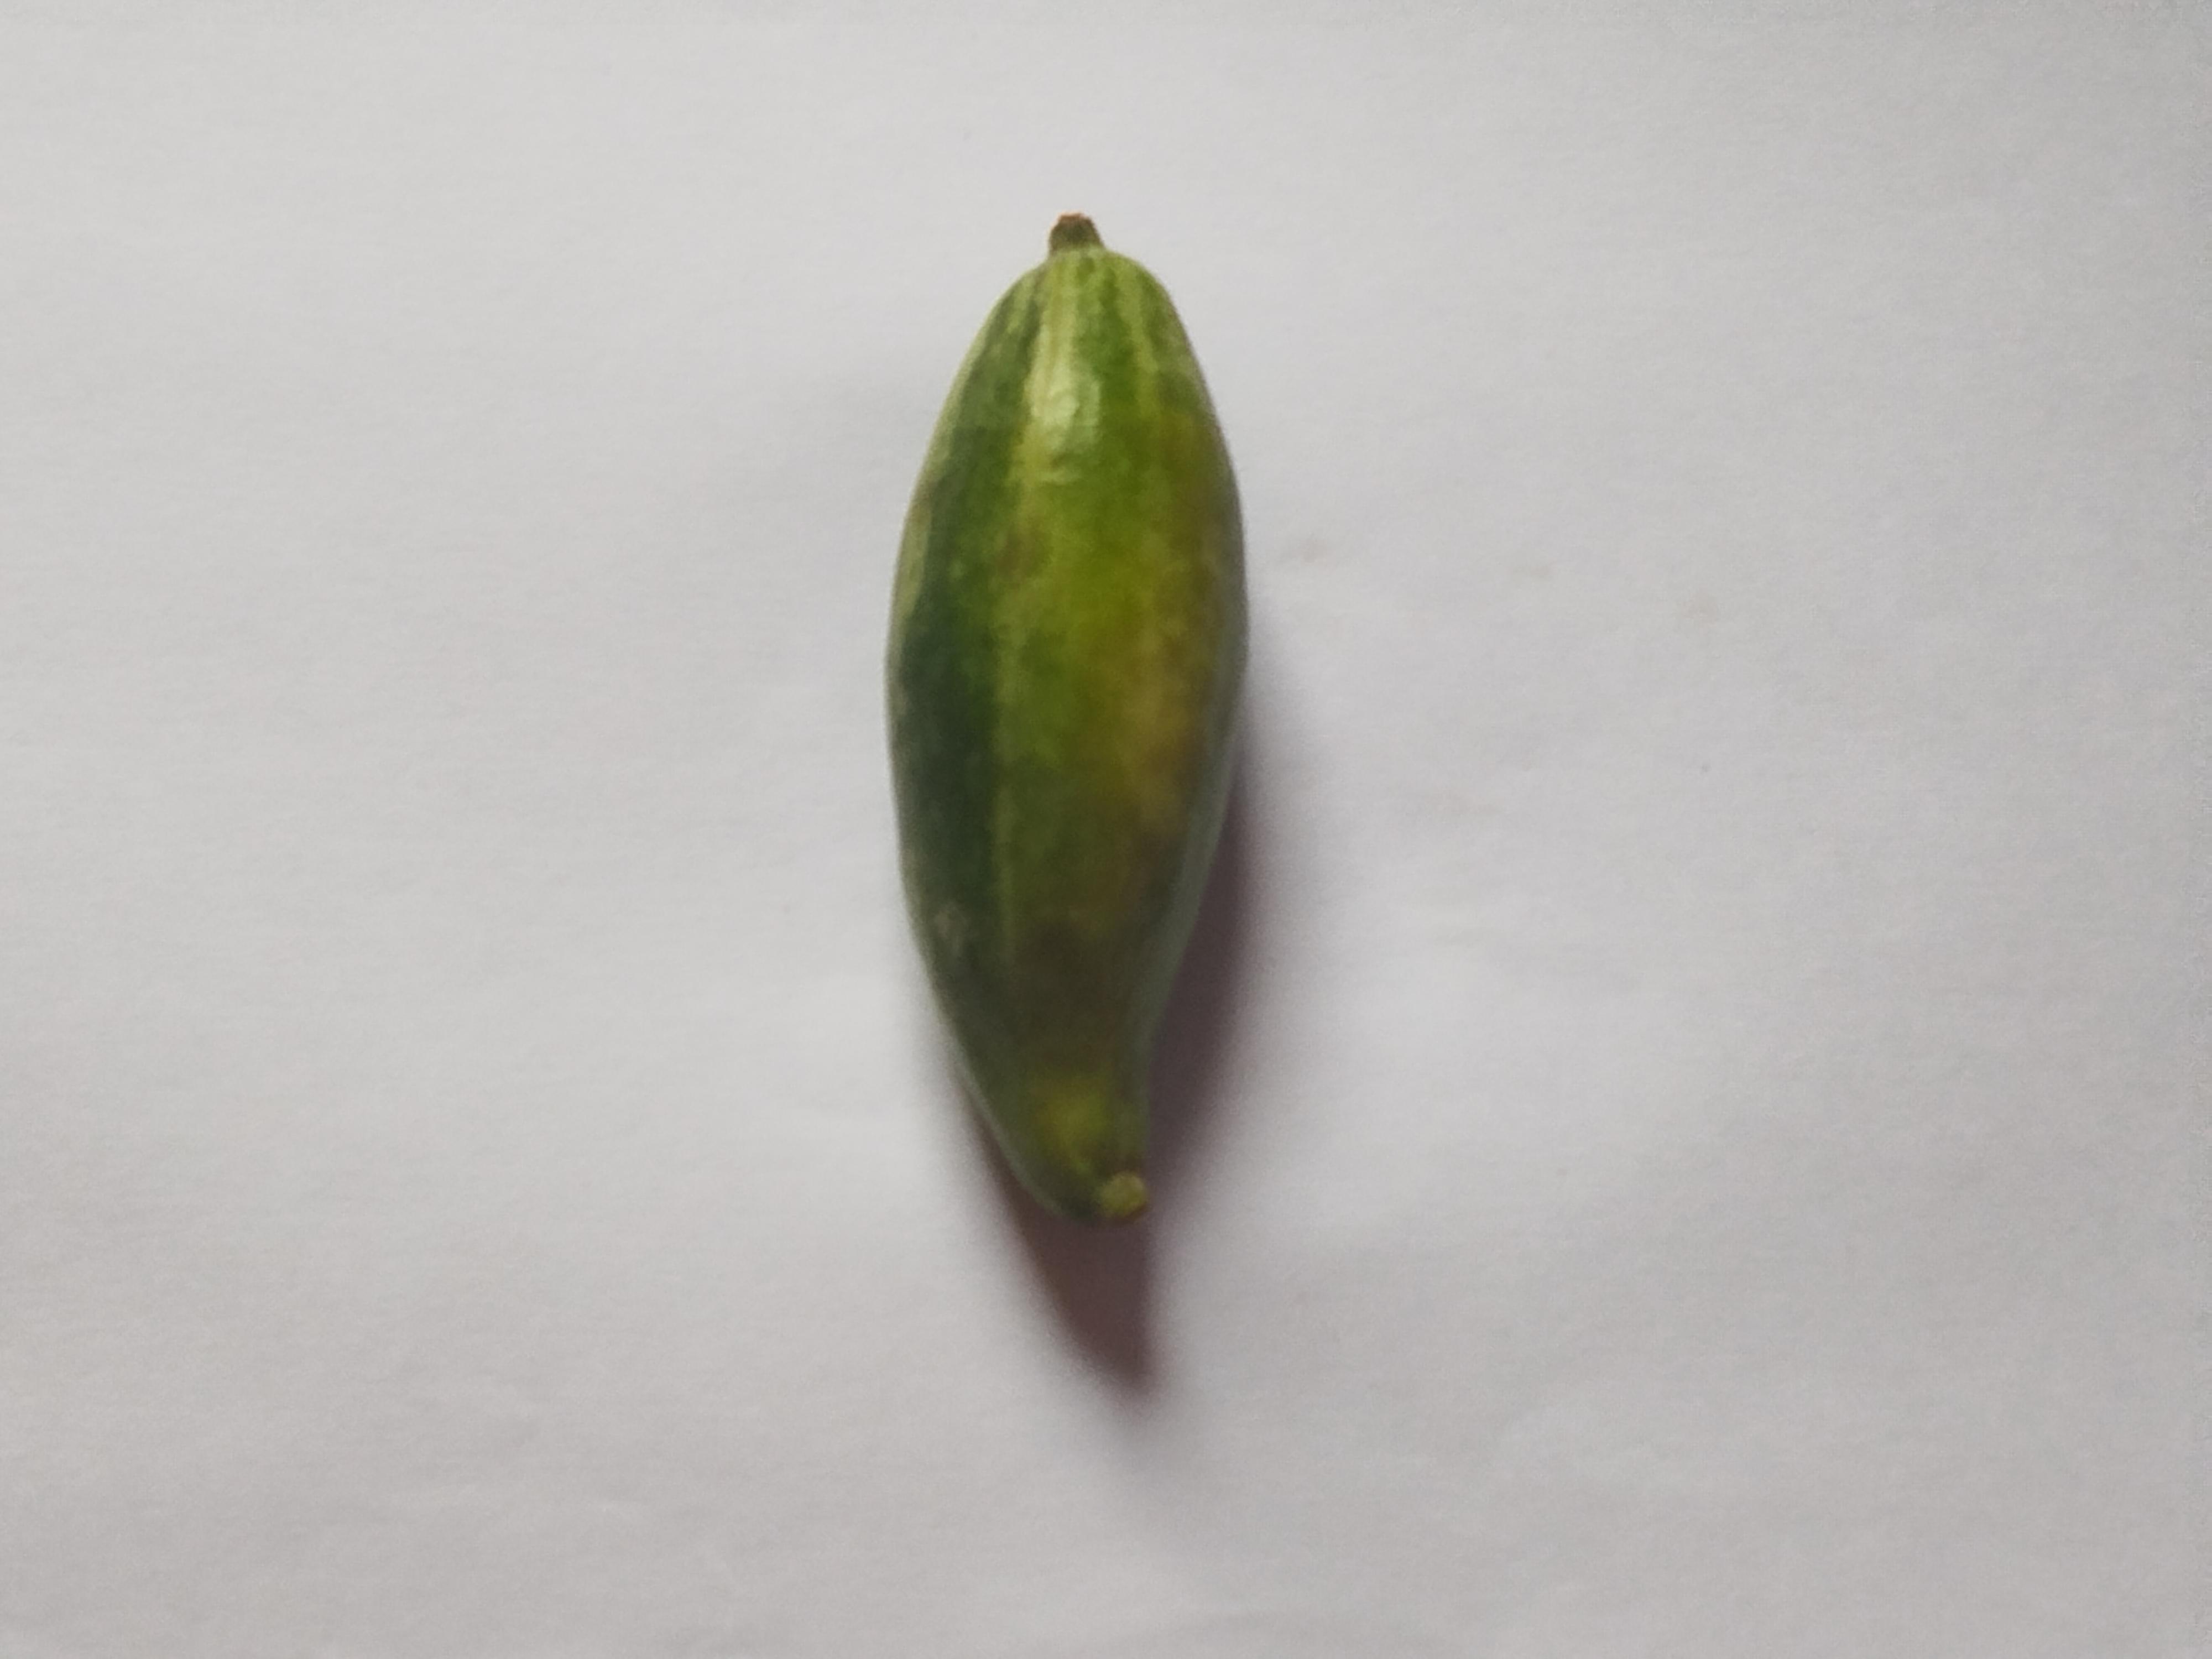
Label: Pointed gourd